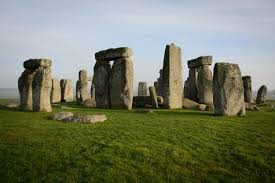
Landmark: Stonehenge